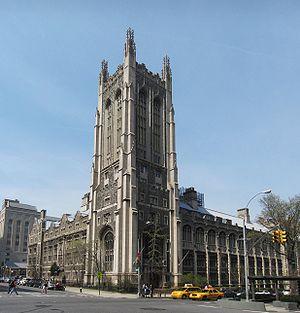
L'Union Theological Seminary est un séminaire protestant de théologie de New York.
Ju-Un Sung Shang Chieh, né le 27 septembre 1901 et décédé le 18 août 1944, est un prédicateur chinois qui a joué un rôle important dans le mouvement de Réveil parmi les Chinois de Chine continentale, de Taïwan et de tout le Sud-Est asiatique, durant les années 1920 et 1930.